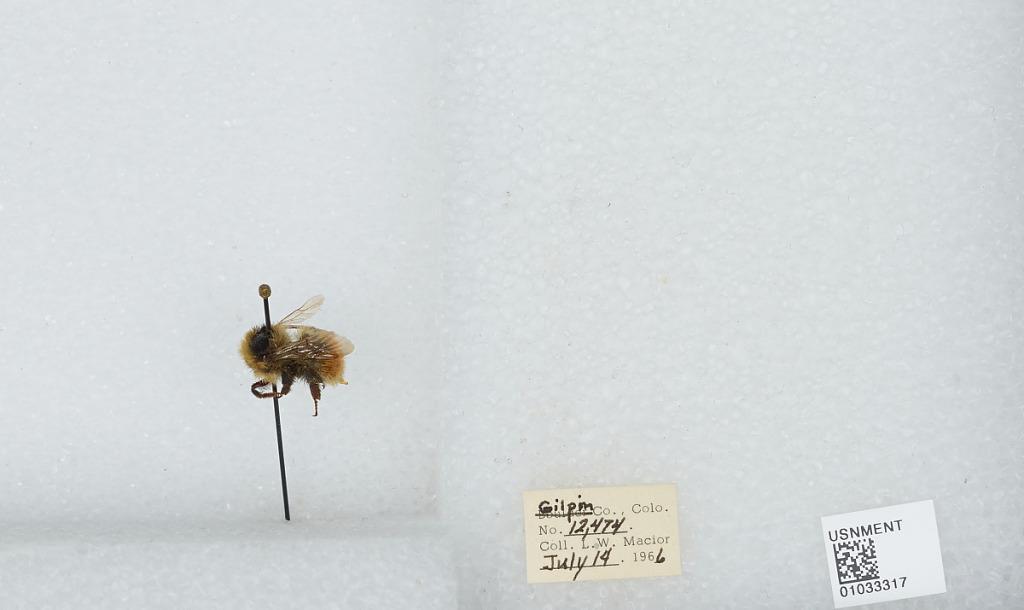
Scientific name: Bombus (Pyrobombus) sylvicola Kirby
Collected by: L. Macior
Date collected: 1966-7-14
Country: United States
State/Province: Colorado
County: Gilpin
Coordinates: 39.9335, -105.663